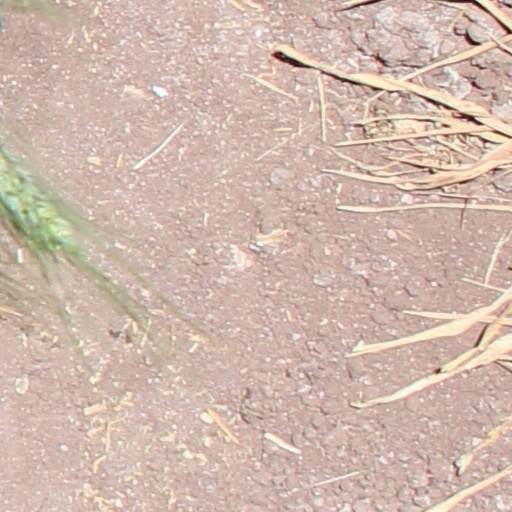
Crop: wheat